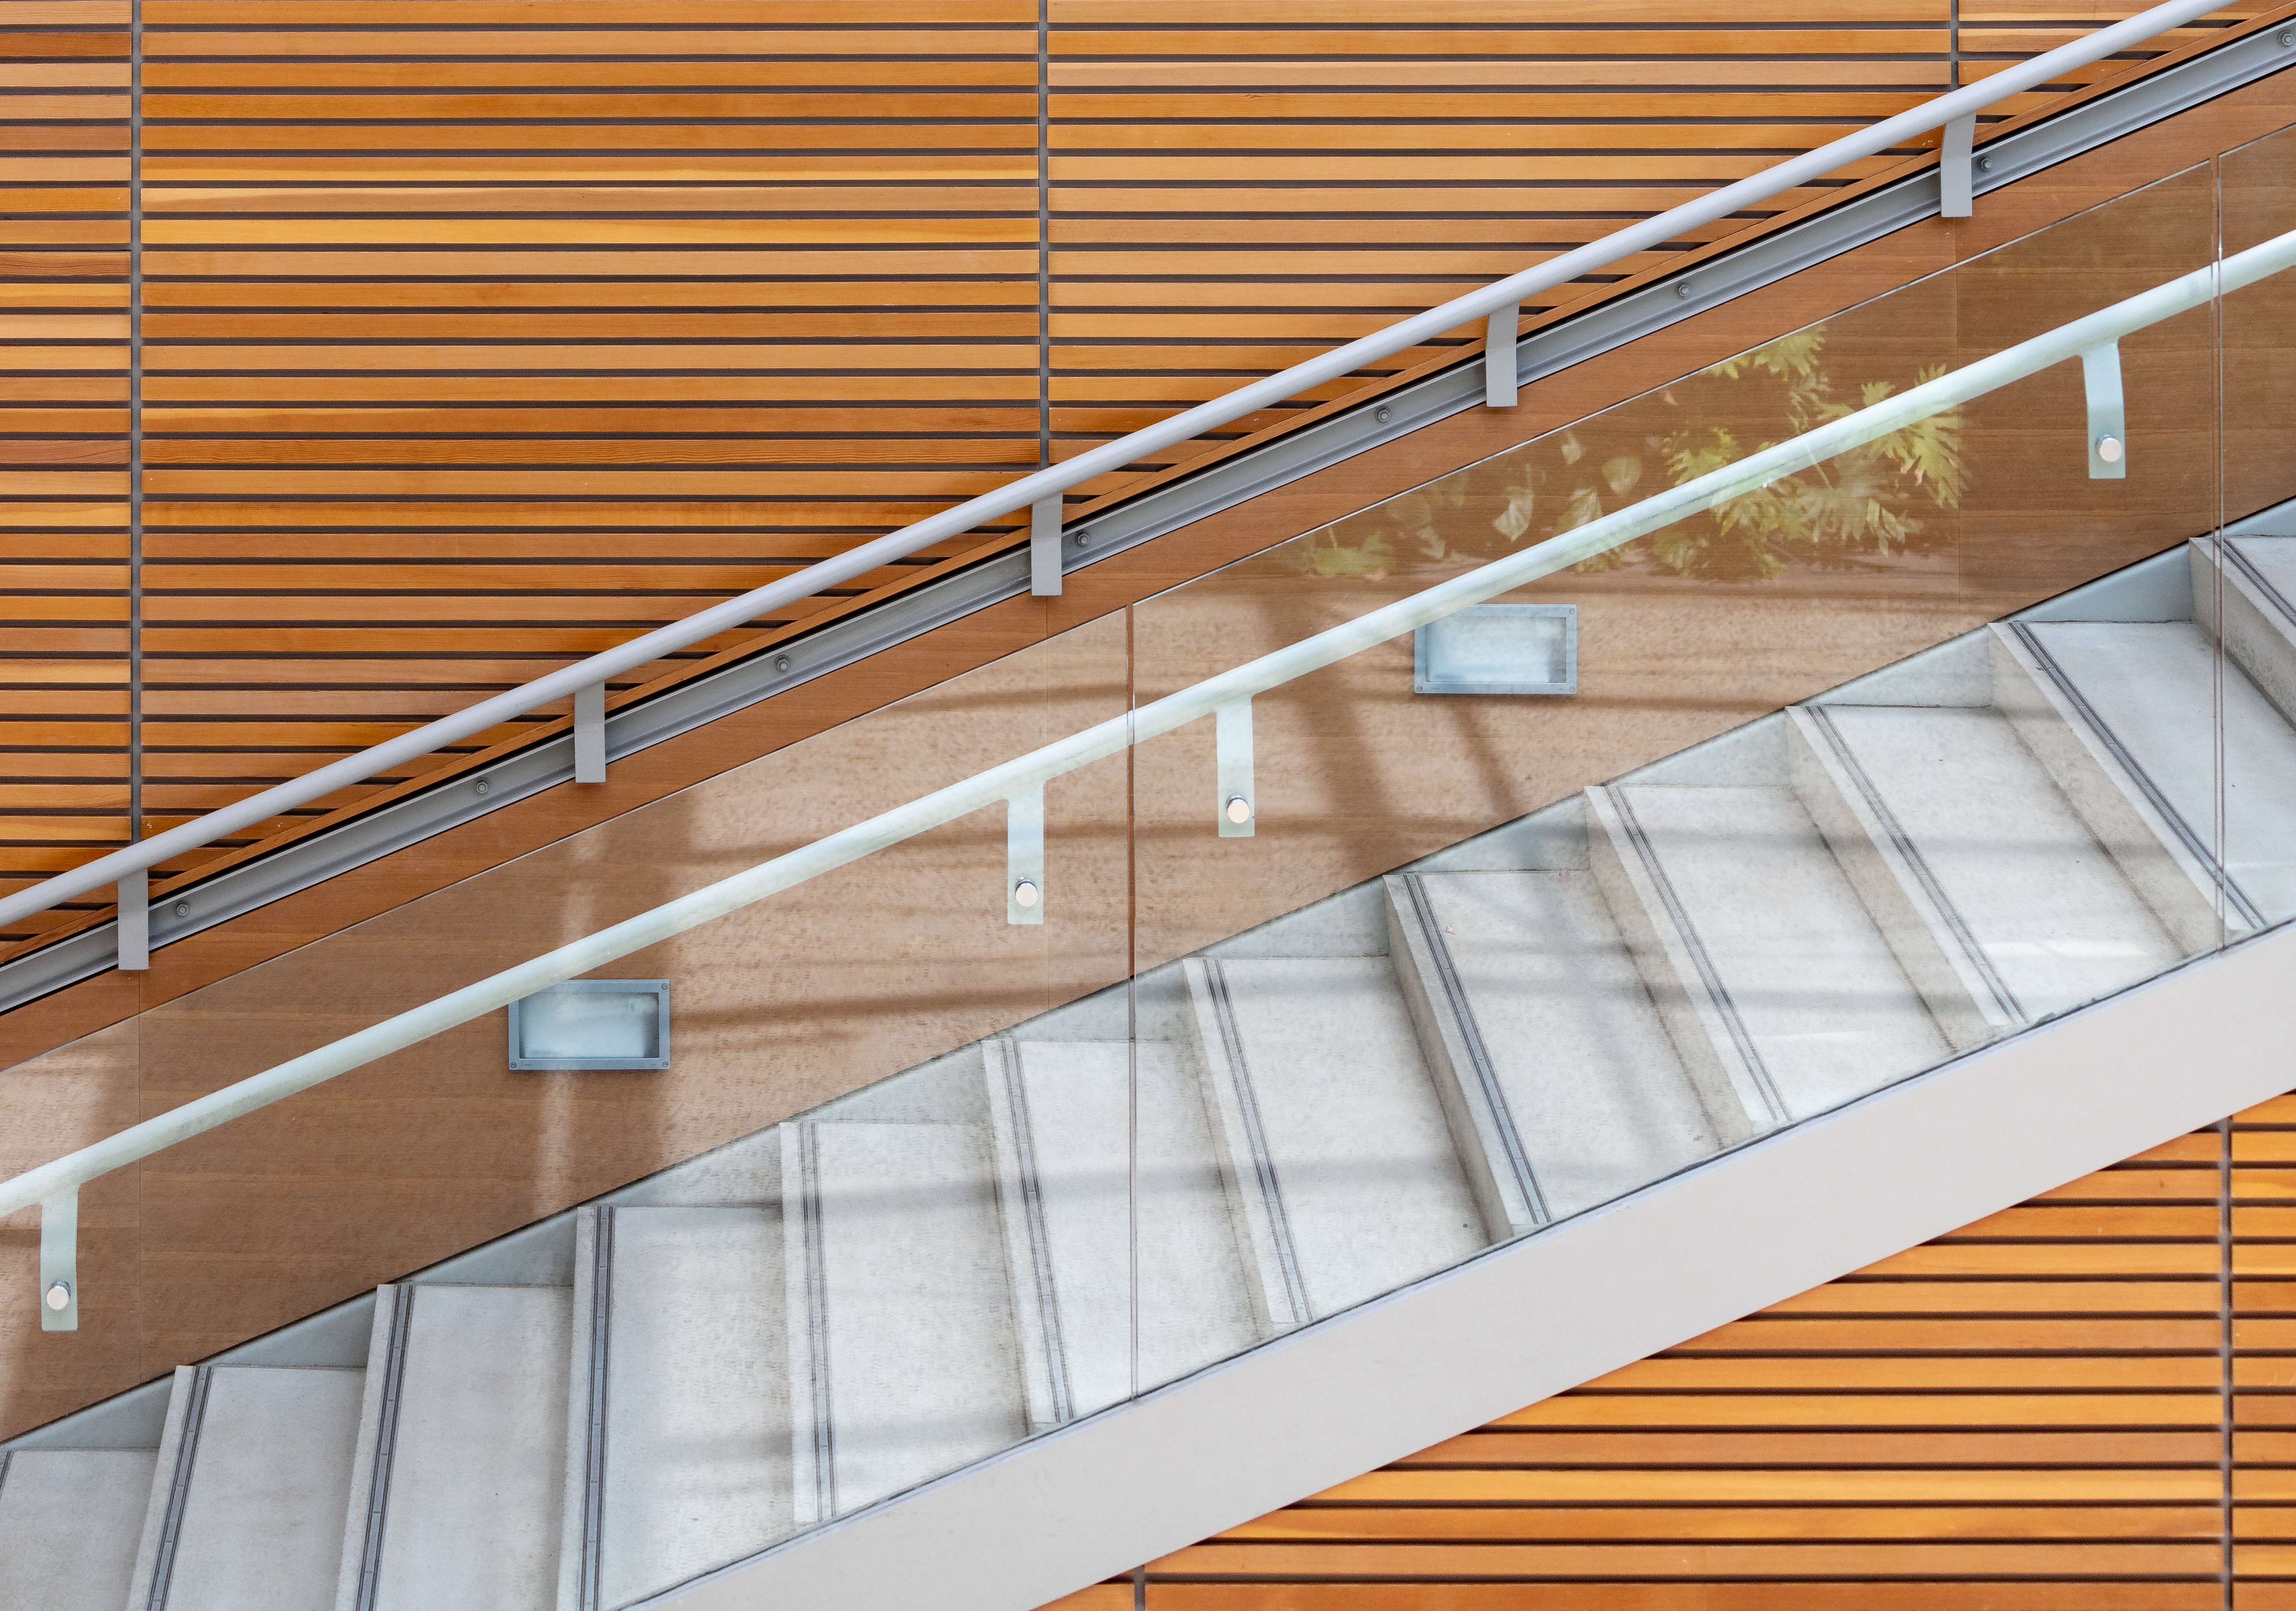
stairs, handrail, wood, line, architecture, baluster, guard rail, metal, beige, window covering, steel, window, plywood